Primary mineral

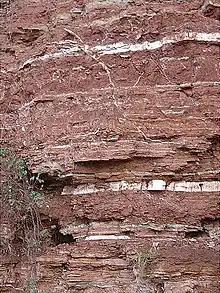
White veins of gypsum (primary/secondary sulfate mineral) near Gunthorpe in Nottinghamshire, England, UK

The elemental and mineralogical composition of primary rocks is determined by the chemical composition of the volcanic or magmatic flow from which it is formed. Extrusive rocks (such as basalt, rhyolite, andesite and obsidian) and intrusive rocks (such as granite, granodiorite, gabbro and peridotite) contain primary minerals including quartz, feldspar, plagioclase, muscovite, biotite, amphibole, pyroxene and olivine in varying concentrations. Additionally, primary sulfate minerals occur in igneous rocks. Primary sulfate minerals may occur in veins, these minerals include; hauynite, noselite, barite, anhydrite, gypsum (primary and secondary mineral), celestite, alunite (primary and secondary mineral), creedite, and thaumasite.